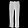
Label: Trouser